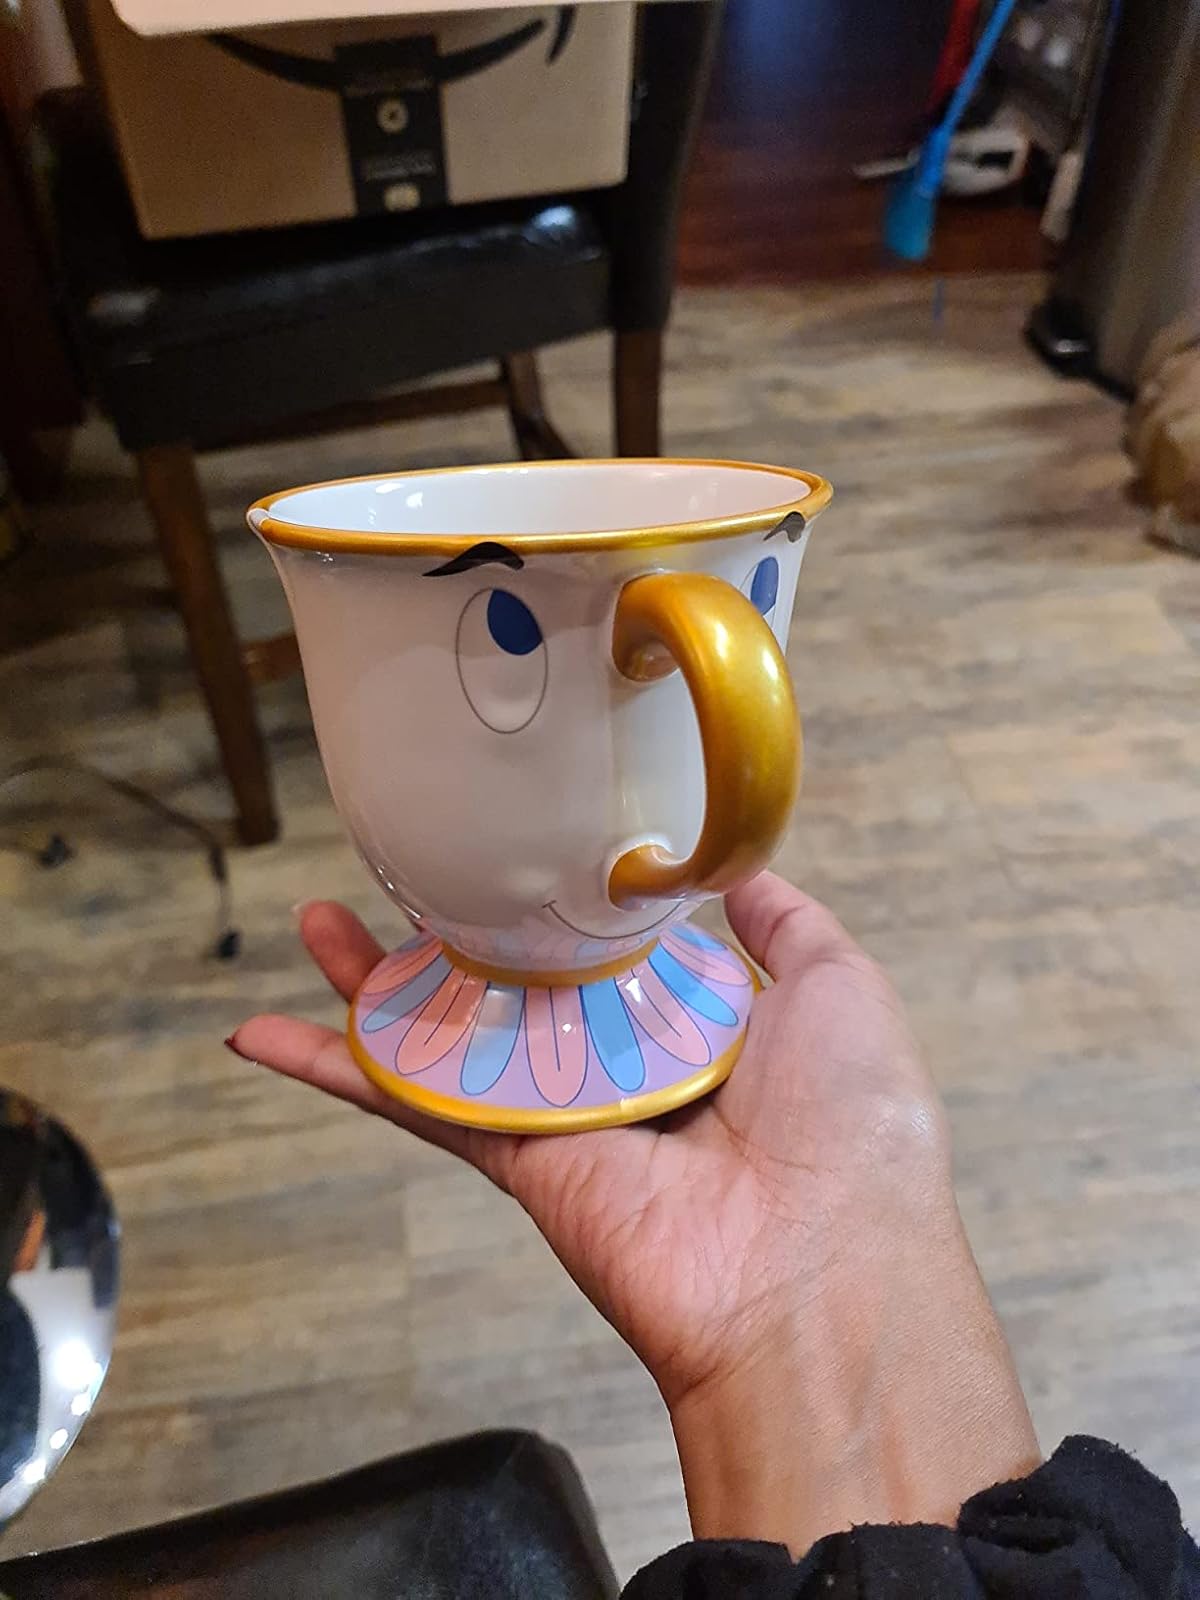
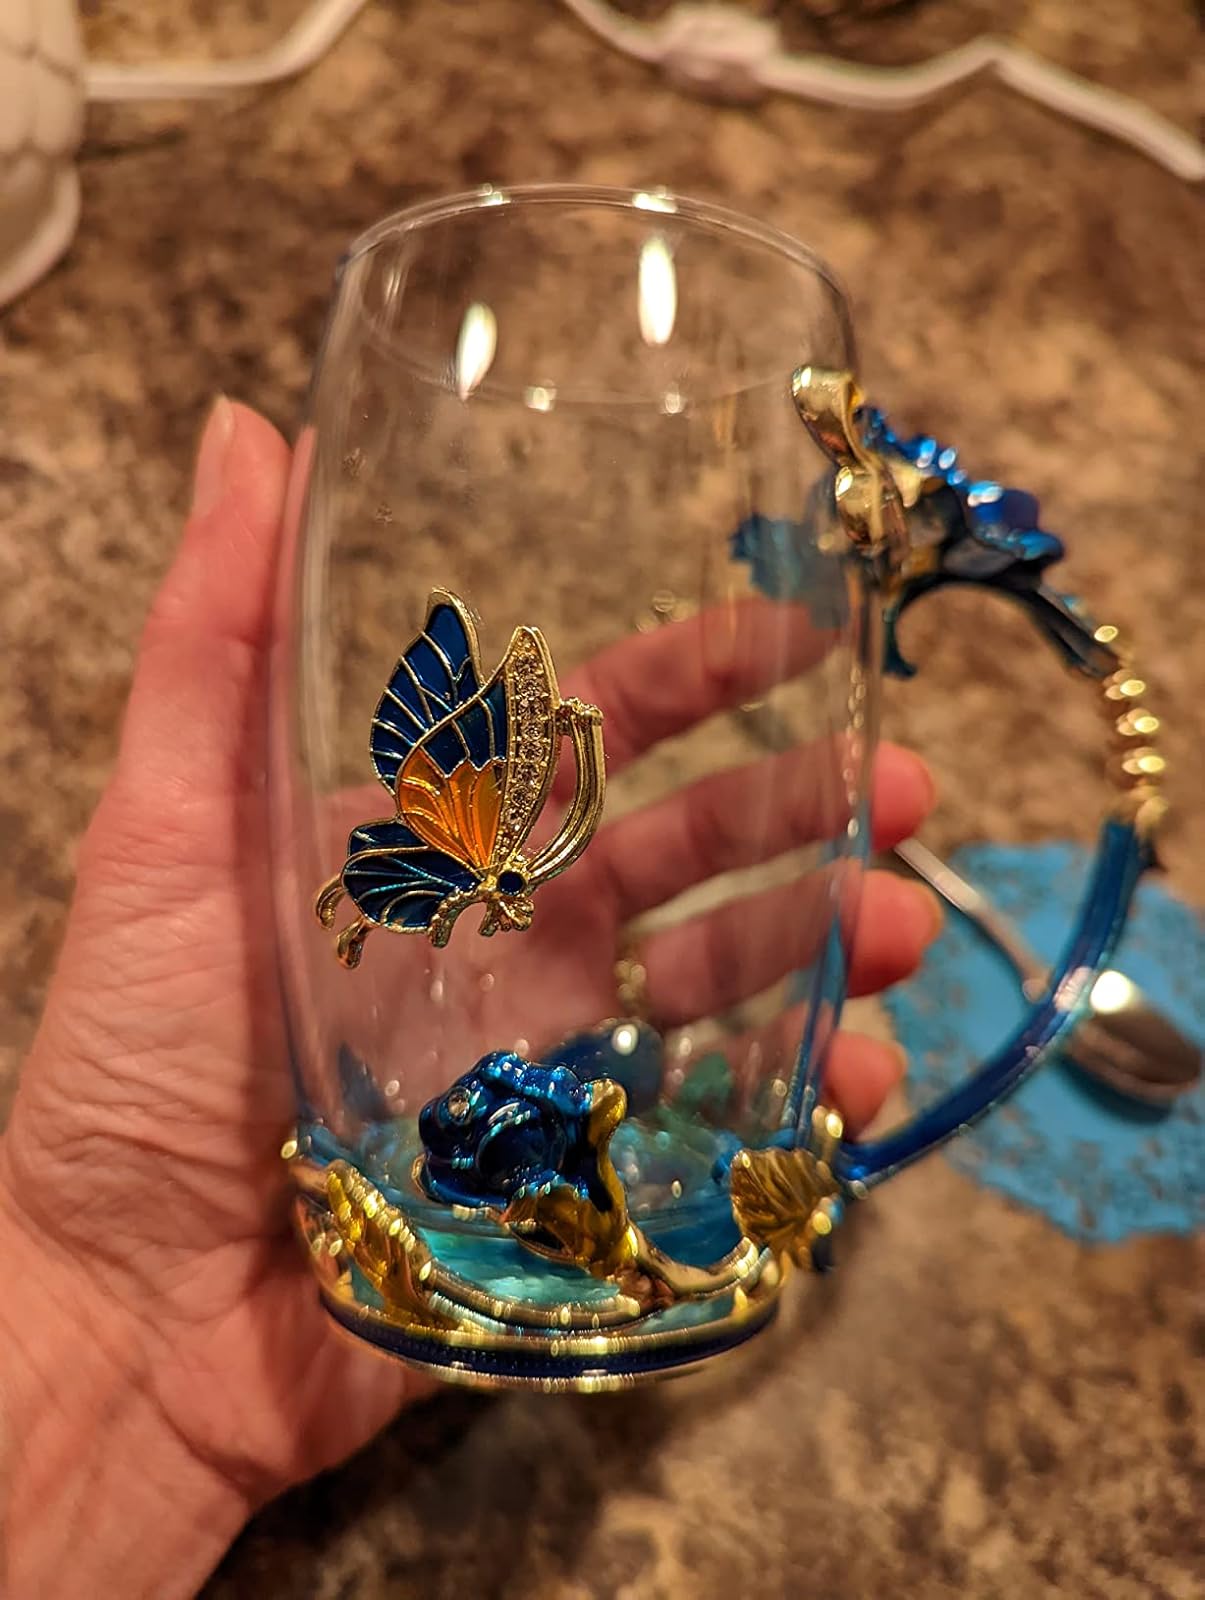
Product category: items_mug
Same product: no